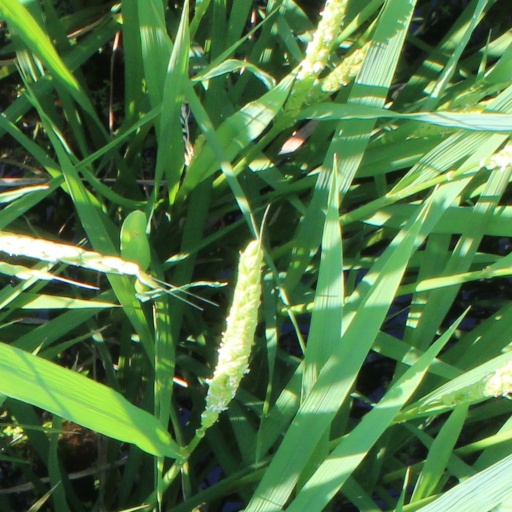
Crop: rice